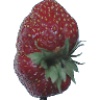
Label: strawberry_wedge